Royal Burmese armed forces

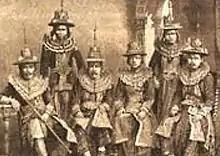
Royal Burmese Army's soldiers and commanders in their mission to France

The naval arm of the army consisted mainly of river-faring war boats. Its primary missions were to control the Irrawaddy, and to protect the ships carrying the army to the front. The major war boats carried up to 30 musketeers and were armed with 6- or 12-pounder cannon. By the mid-18th century, the navy had acquired a few seafaring ships, manned by European and foreign sailors, that were used to transport the troops in Siamese and Arakanese campaigns.